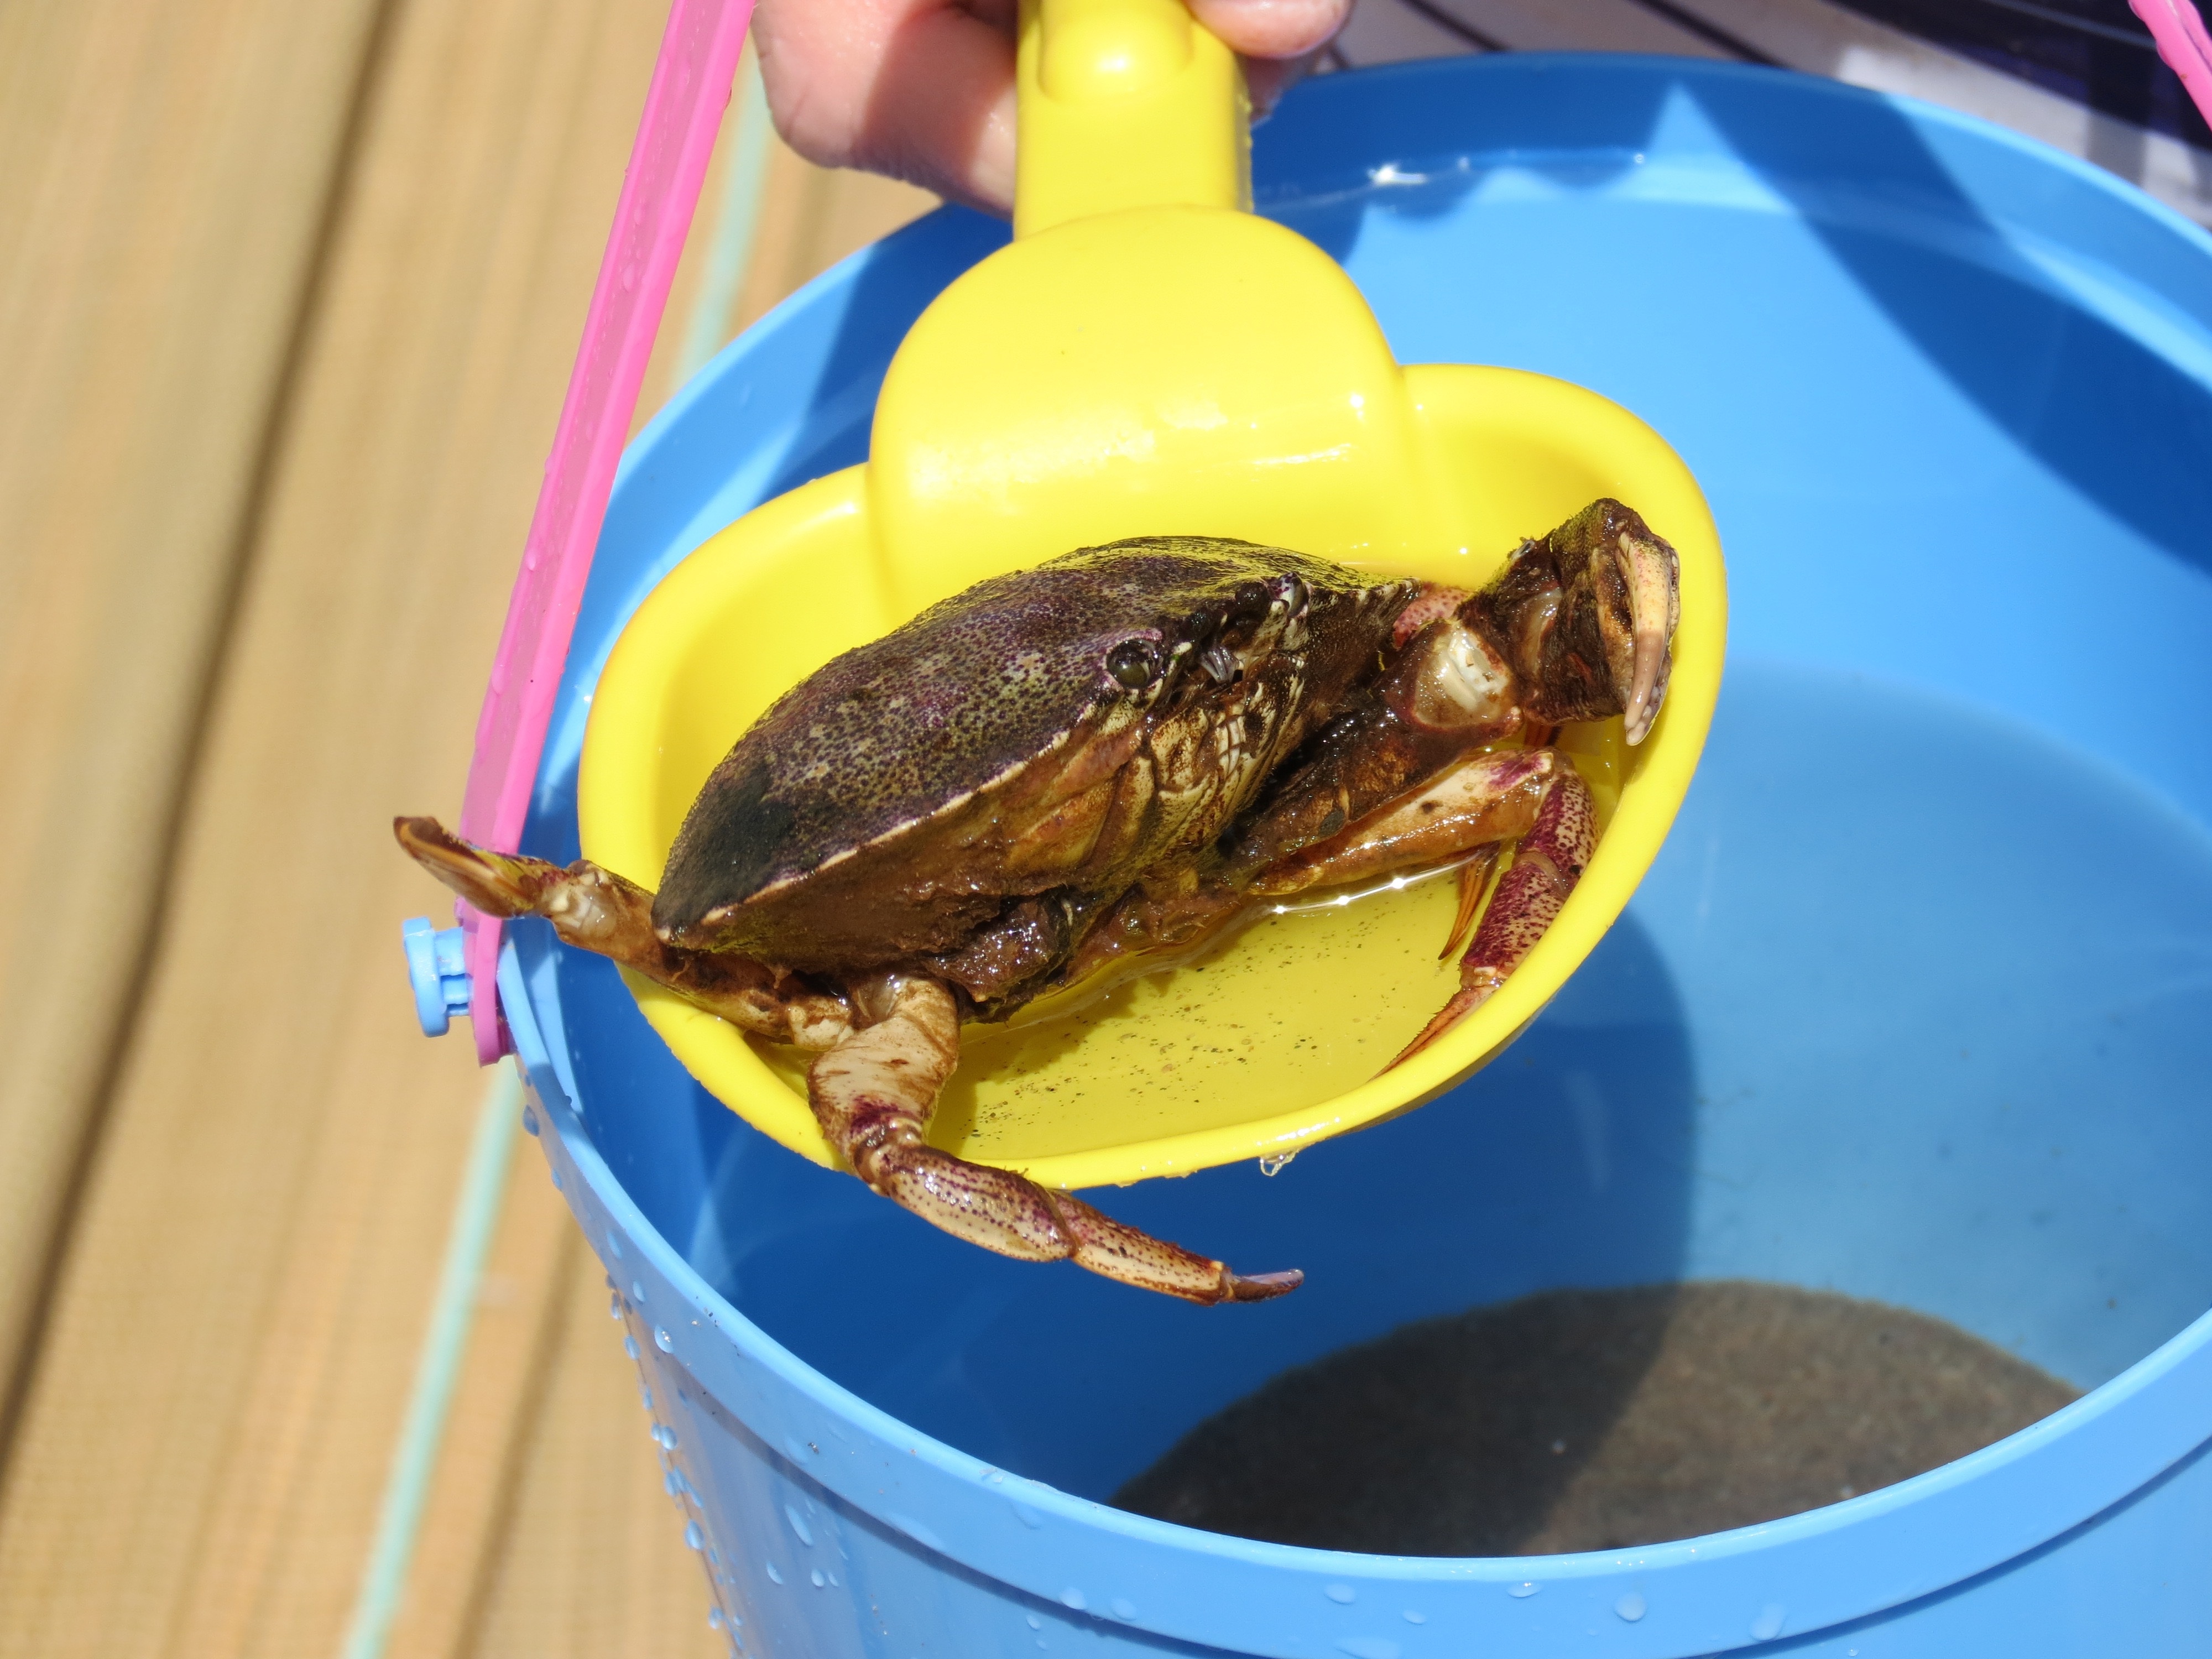
beach, dish, food, produce, holiday, seafood, frog, amphibian, crab, bucket, crustacean